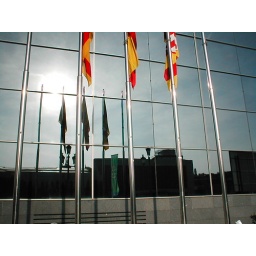
Flags reflected in the glass wall of the Barcelona Exhibition Centre